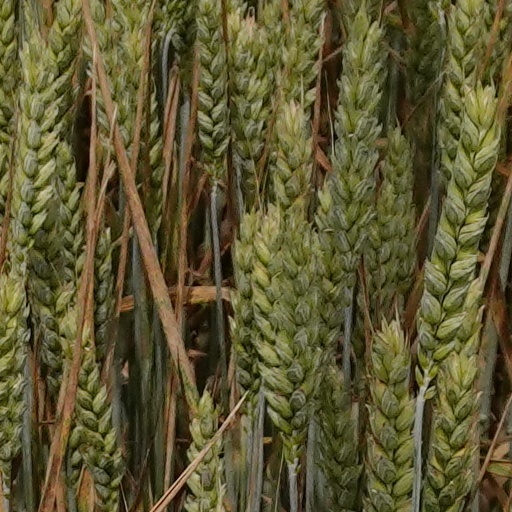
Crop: wheat